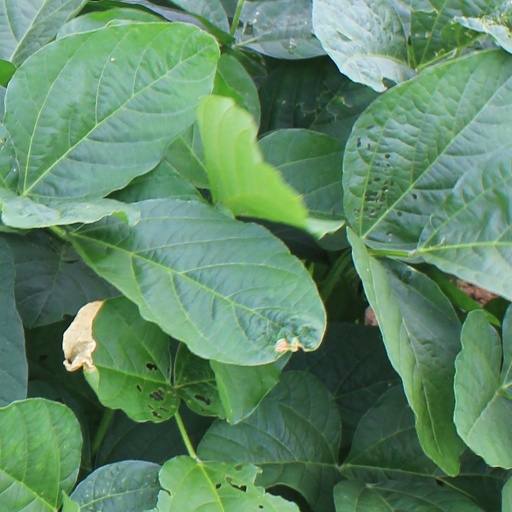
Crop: soybean